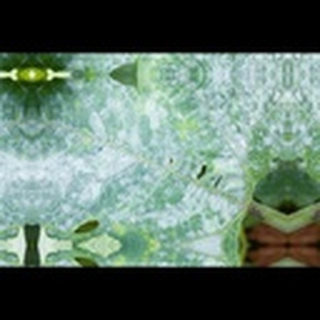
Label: cotton_powdery_mildew